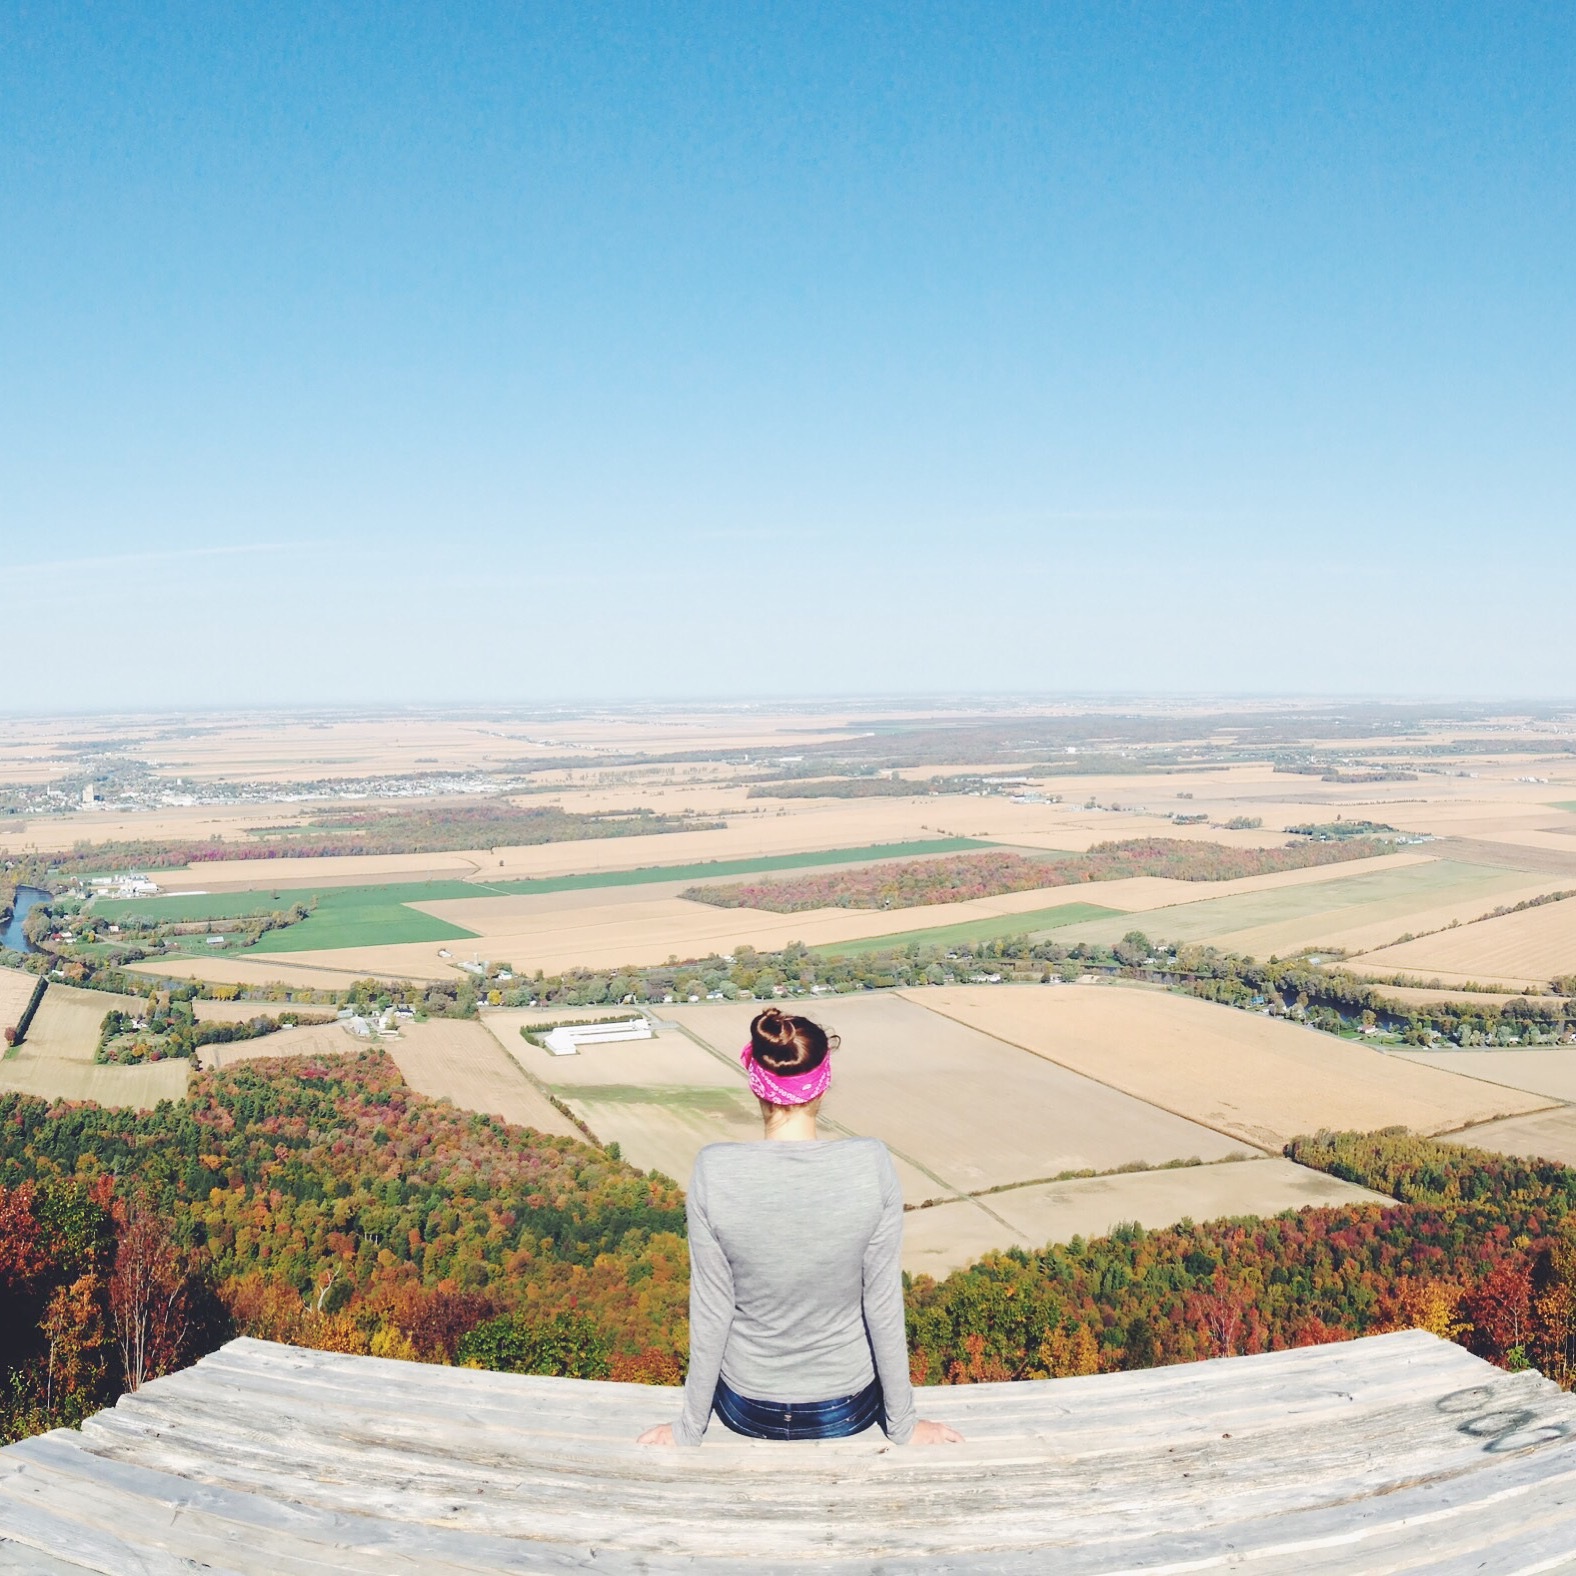
landscape, horizon, mountain, hill, wind, vacation, plain, plateau, rural area, natural environment, mountainous landforms